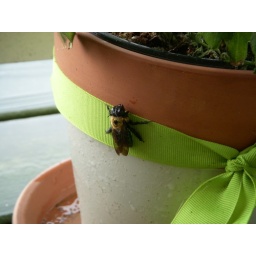
Only noticed this guy after I put the flowers in the pot and then walked back inside.